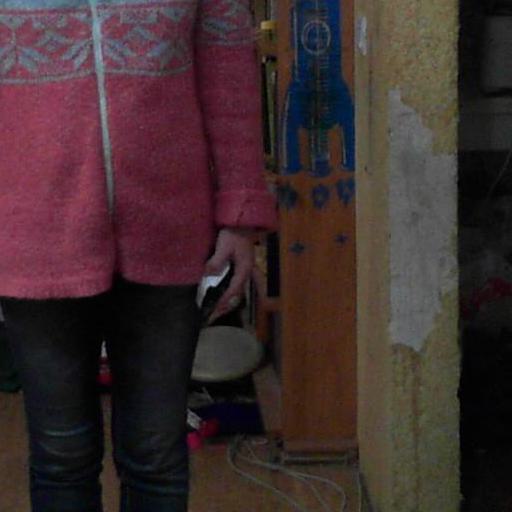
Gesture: no_gesture